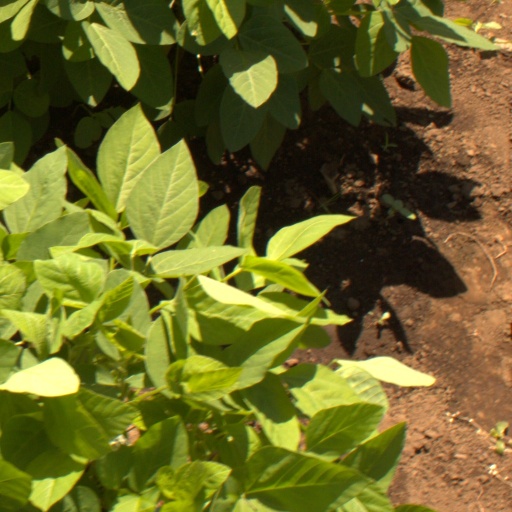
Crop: soybean